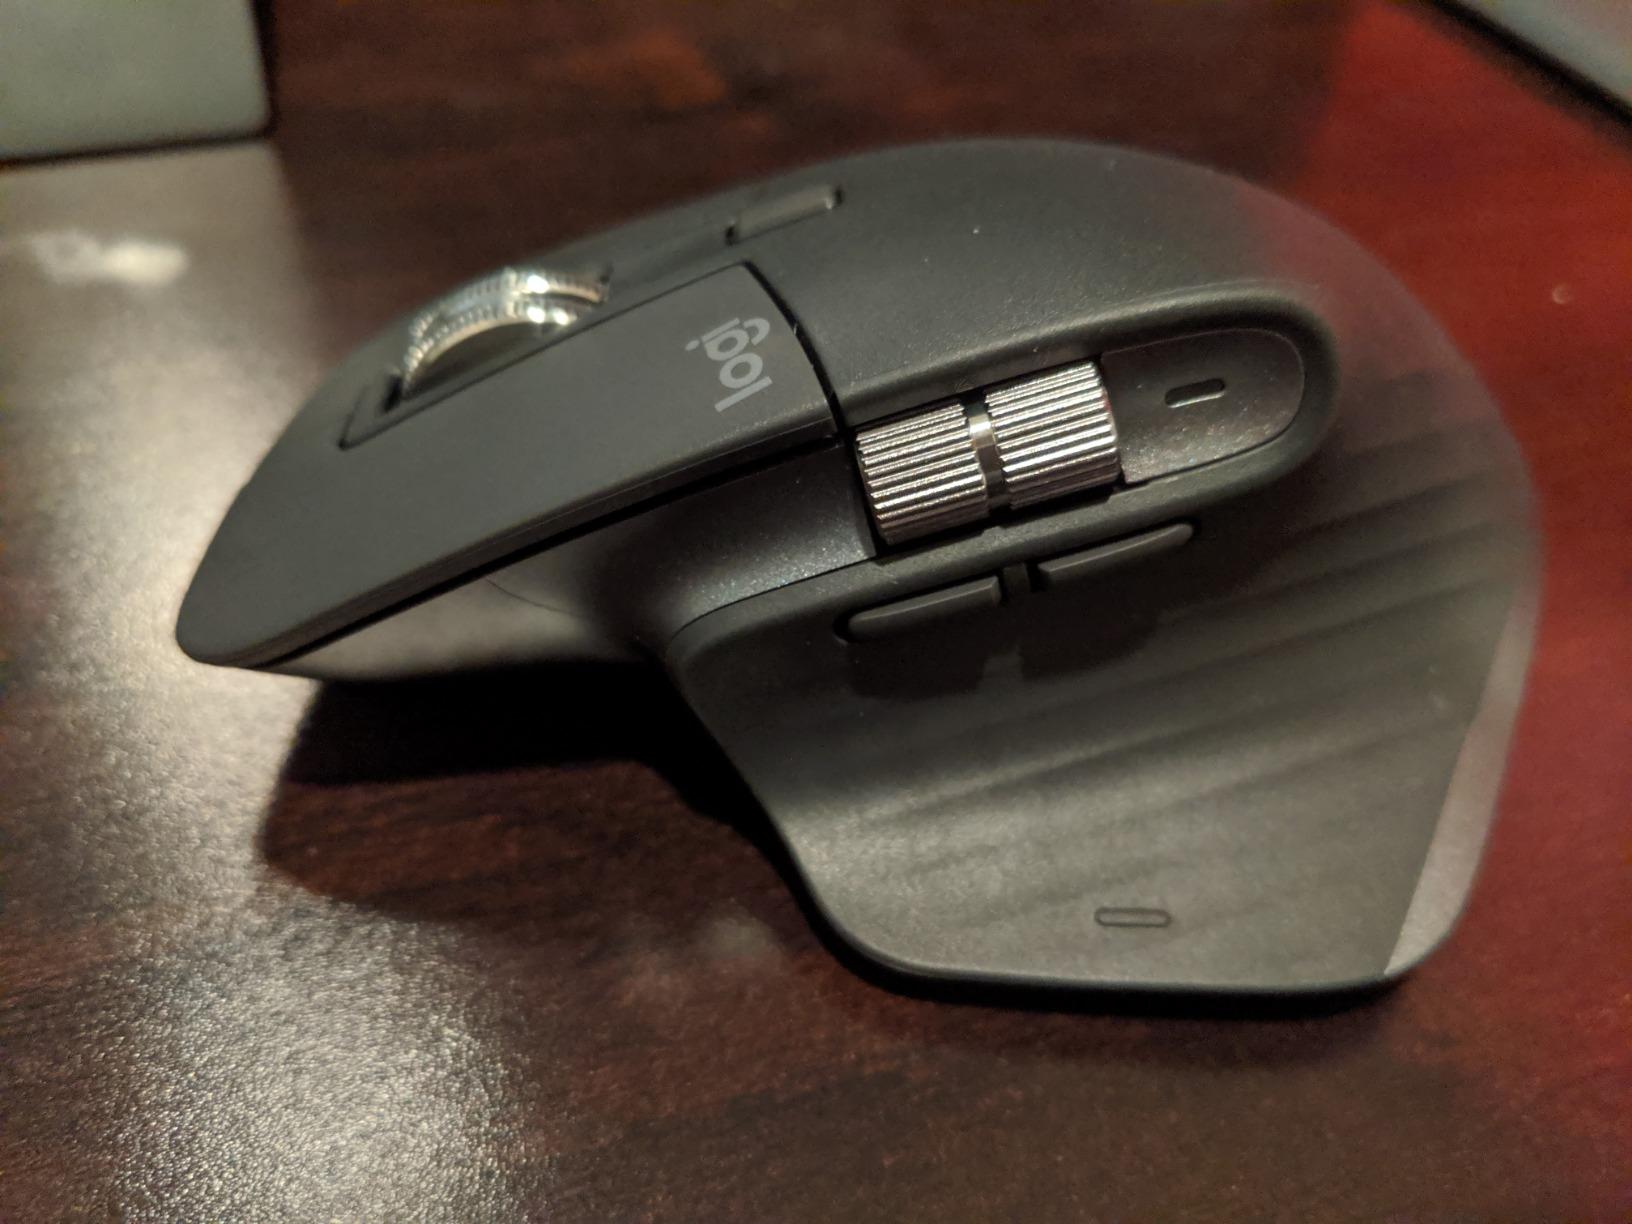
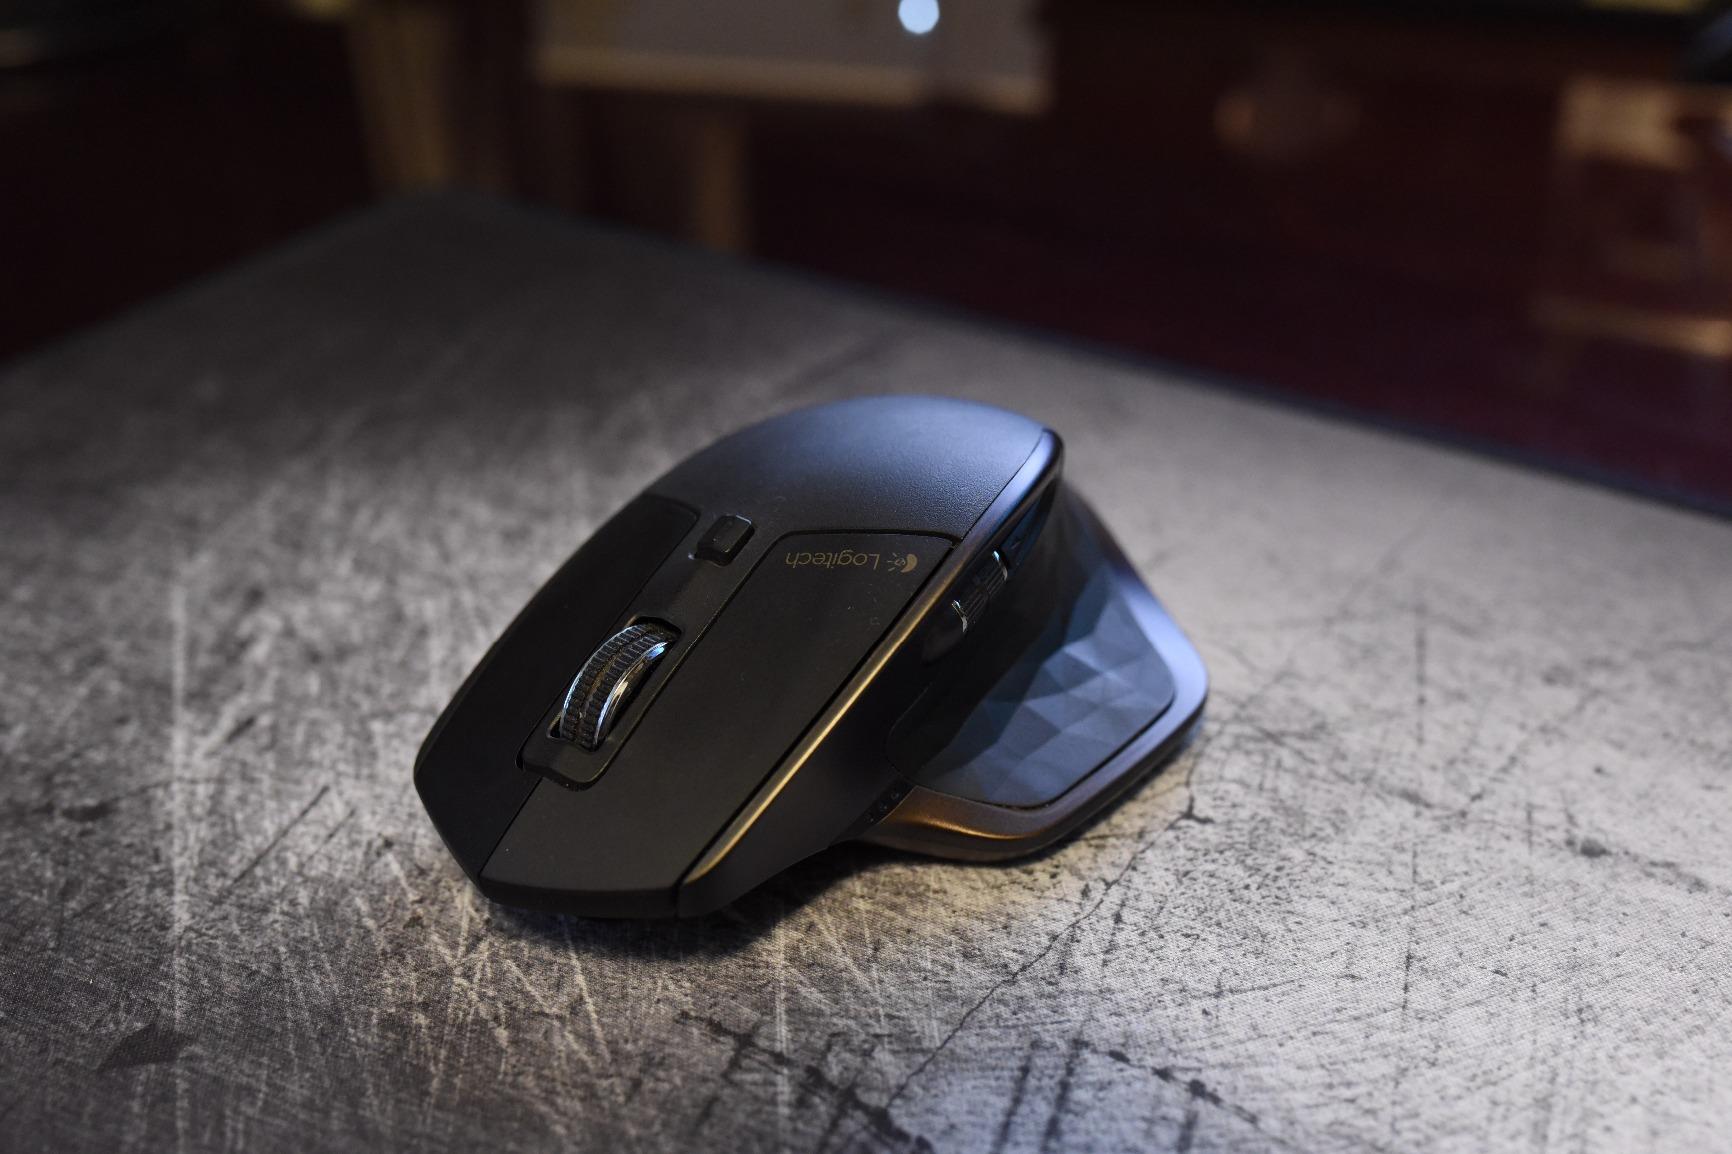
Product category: mouse
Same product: no